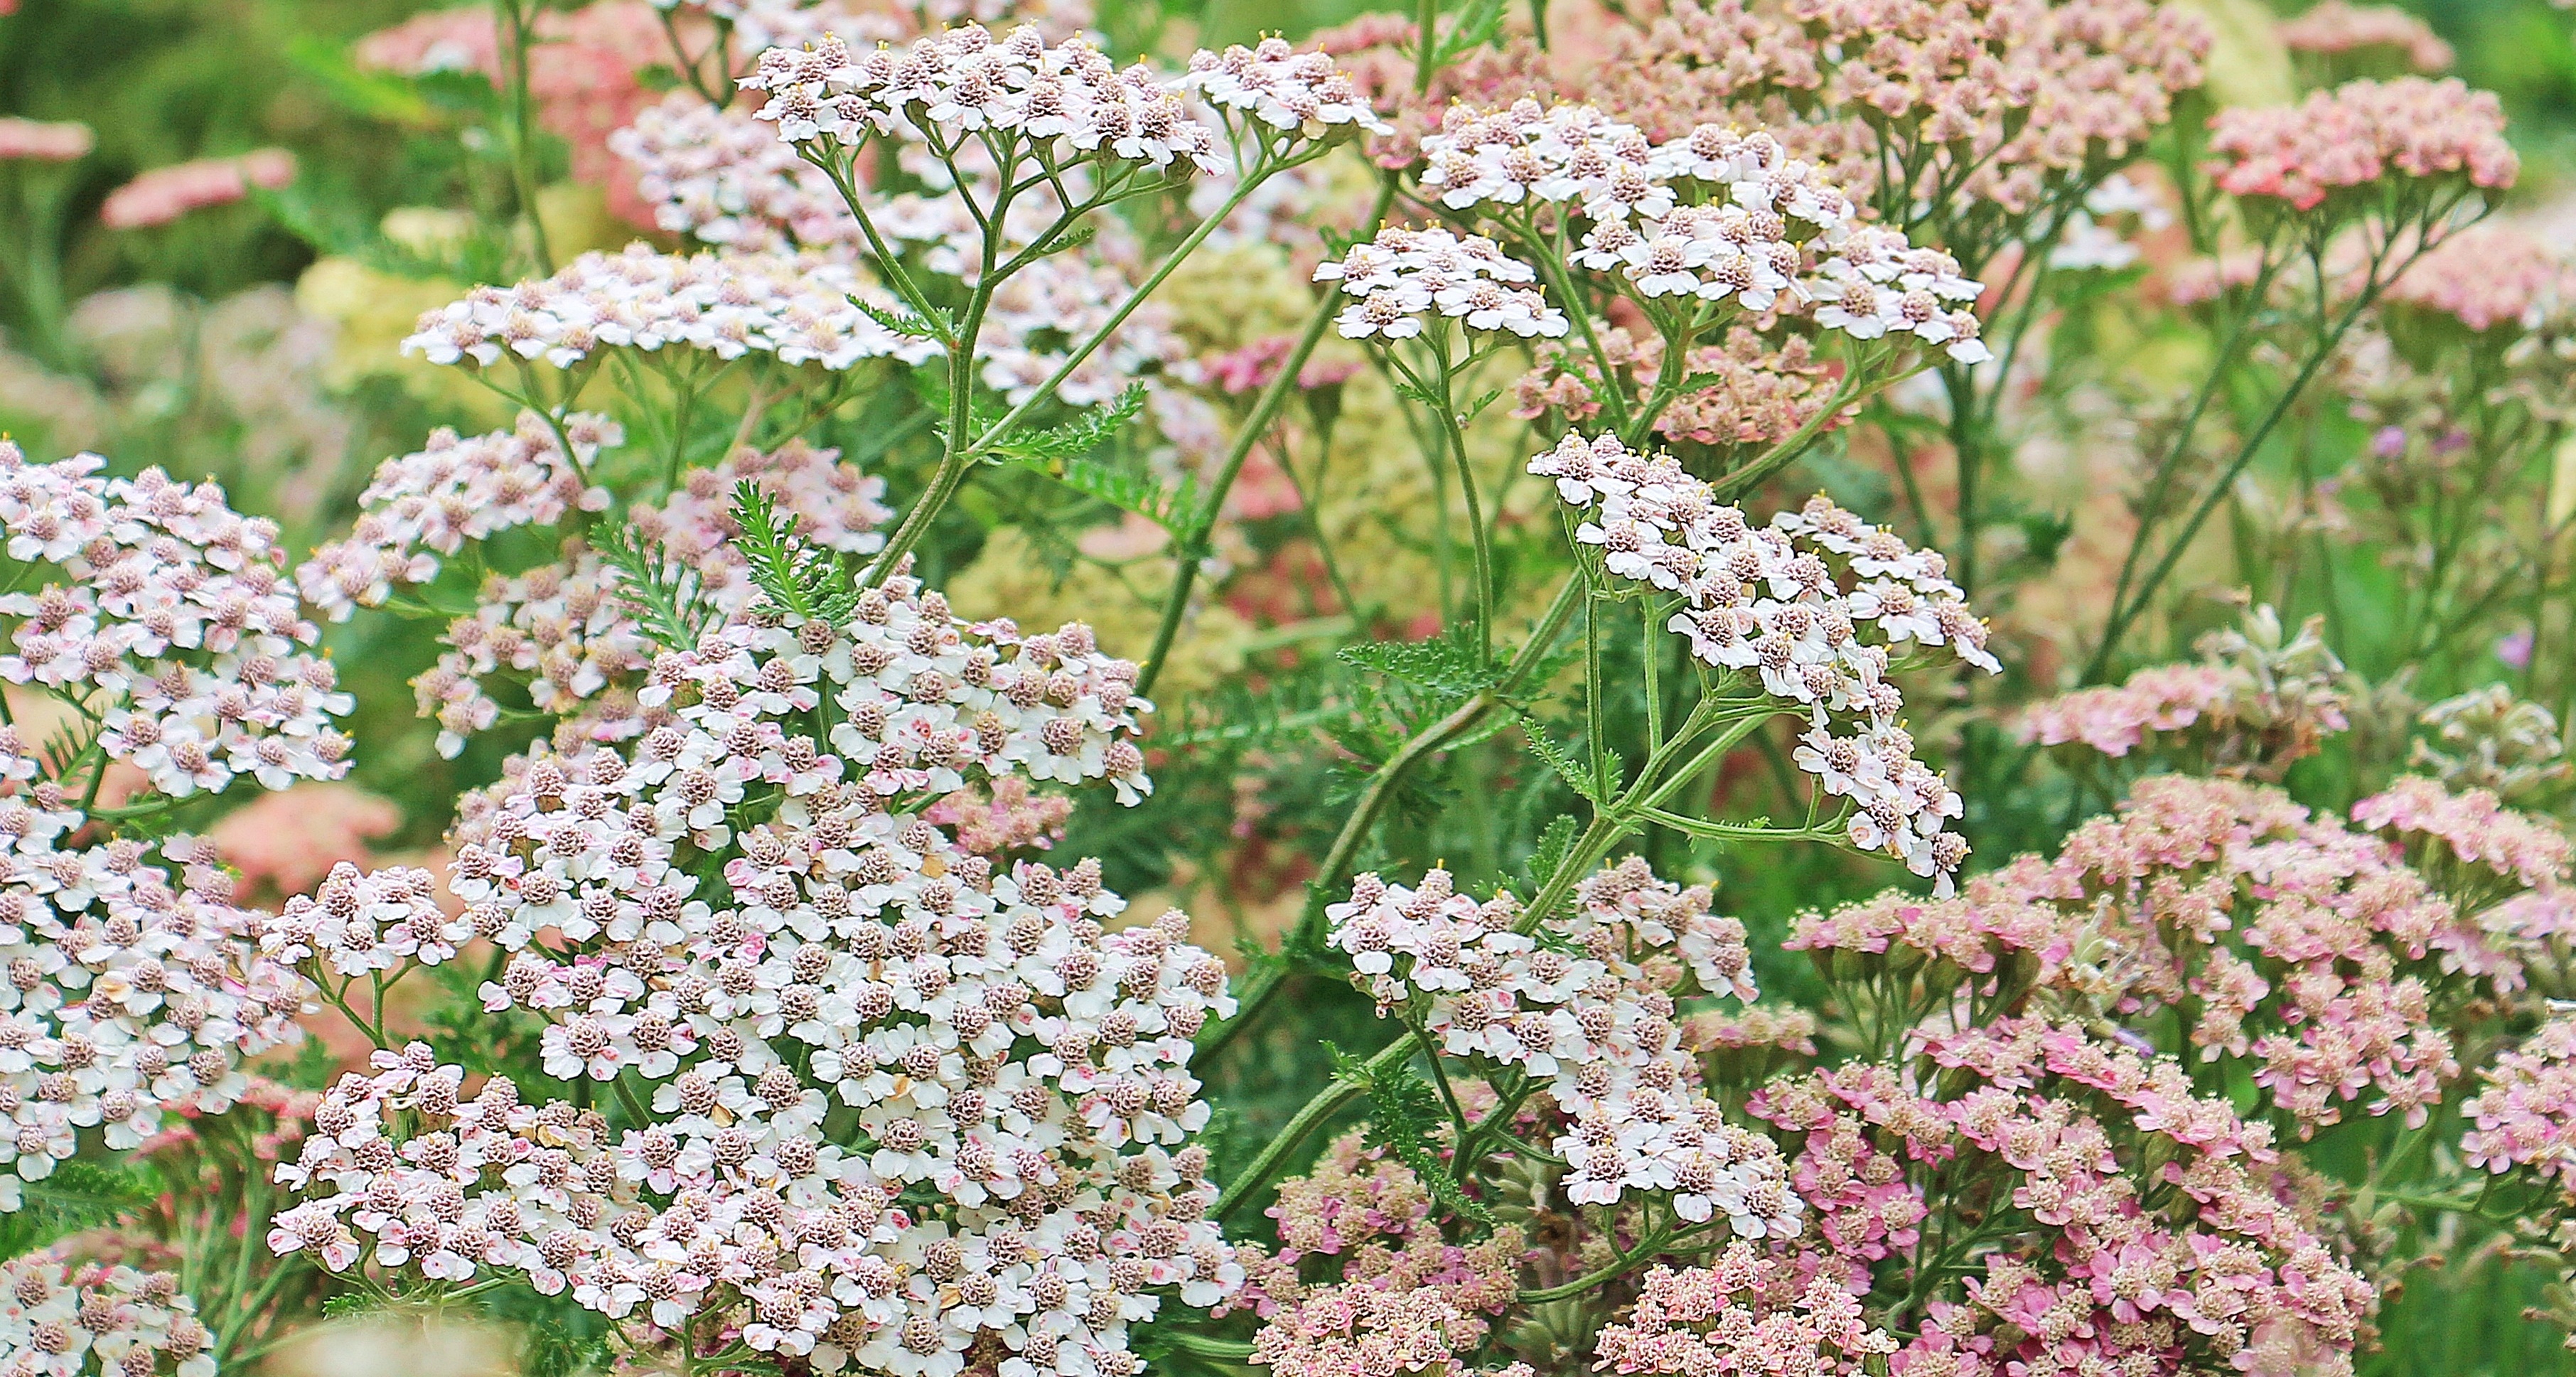
branch, blossom, plant, white, flower, bloom, herb, produce, botany, colorful, yellow, pink, flora, wild flower, wildflower, flowers, wild plant, shrub, viburnum, lilac, meadowsweet, yellow flowers, yarrow, composites, medicinal plant, white flowers, pink flowers, anthriscus, flowering plant, grassland plants, cow parsley, white yellow pink flowers, land plant, breckland thyme, parsley family